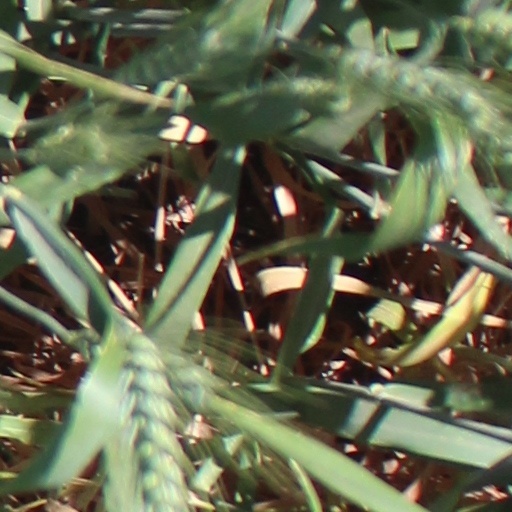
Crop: wheat